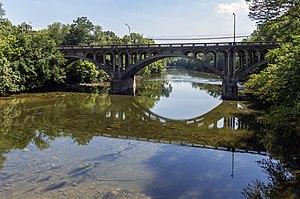
Pont de US 40 et Conococheague Creek, Maryland, États-Unis